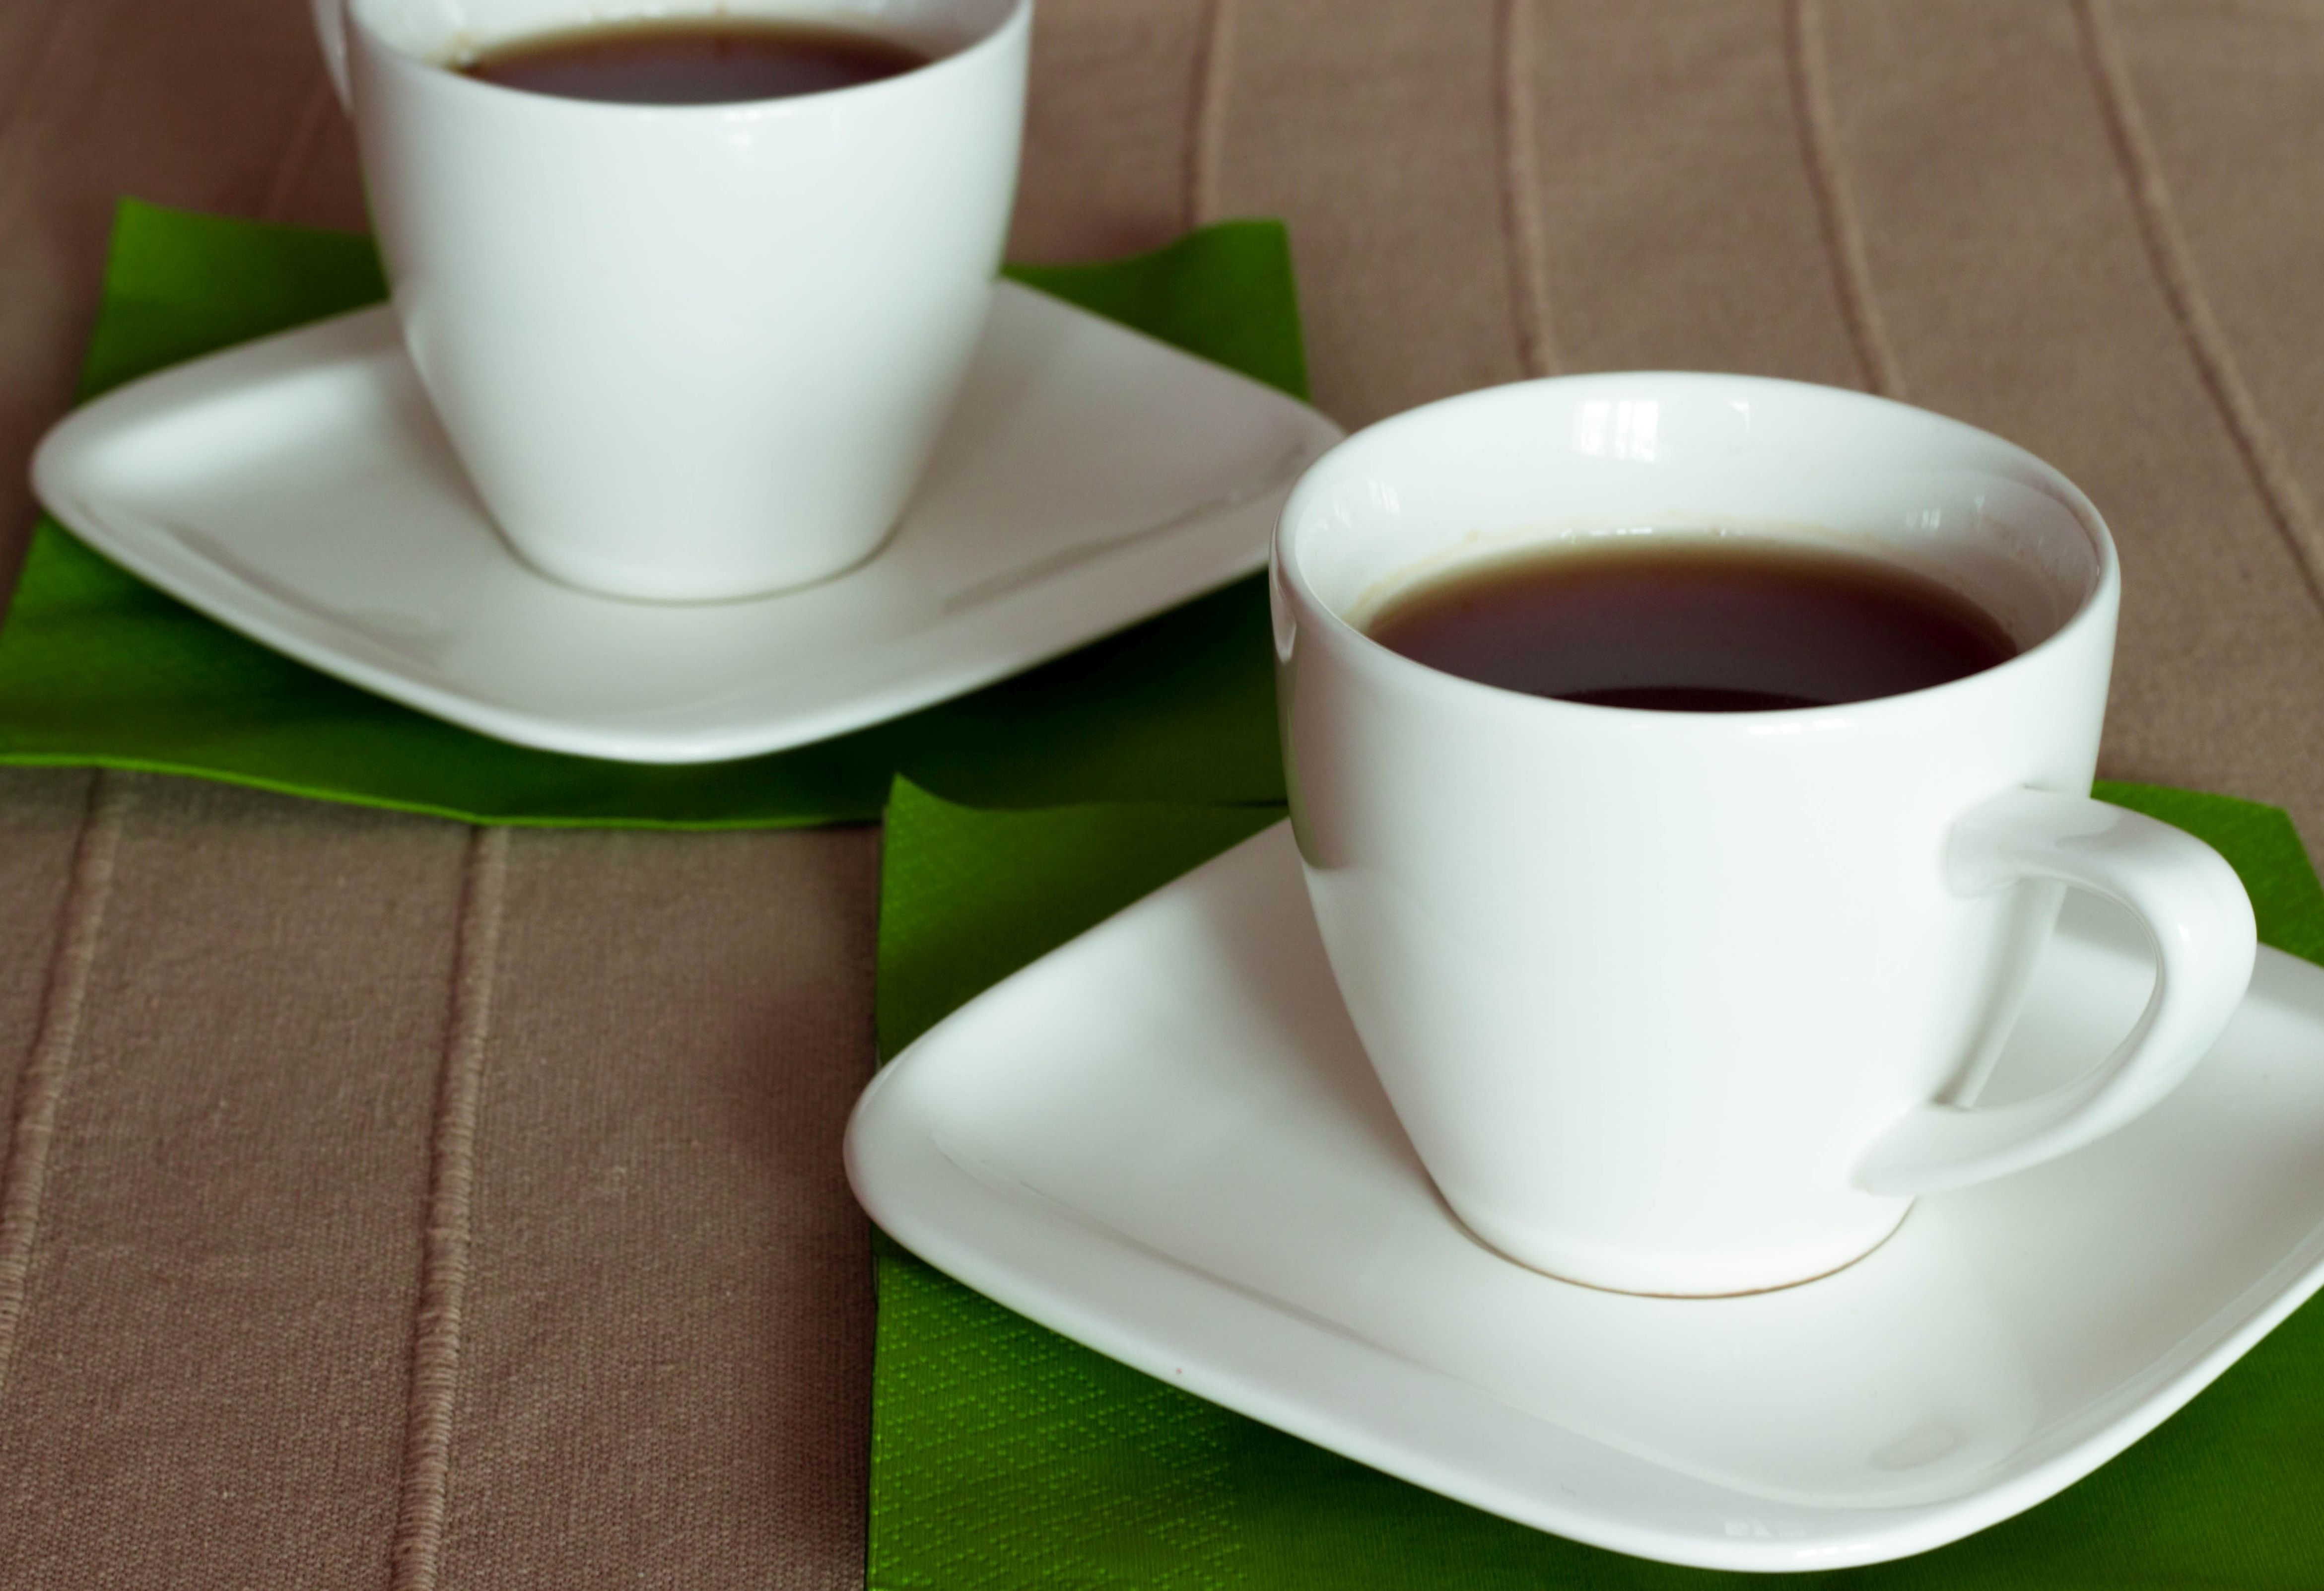
coffee, white, tea, meeting, cup, meal, food, green, saucer, brown, drink, two, espresso, coffee cup, teacup, caffeine, porcelain, ceramics, layout, caff macchiato, drinkware, cafe au lait